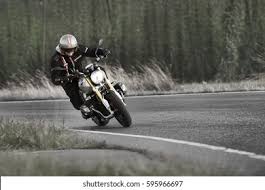
Vehicle type: Motorcycles